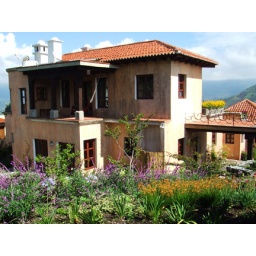
balcony off the master bedroom over the diningroom below